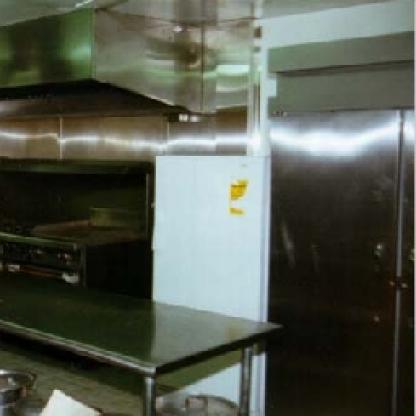
Scene: Indoor